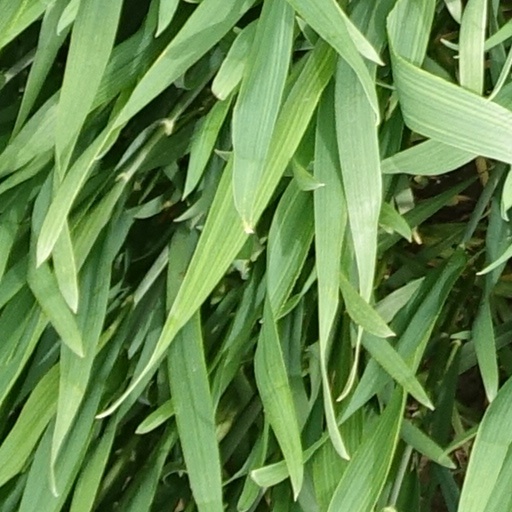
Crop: wheat